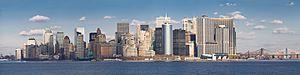
William Edmond Lescaze était un architecte suisse.